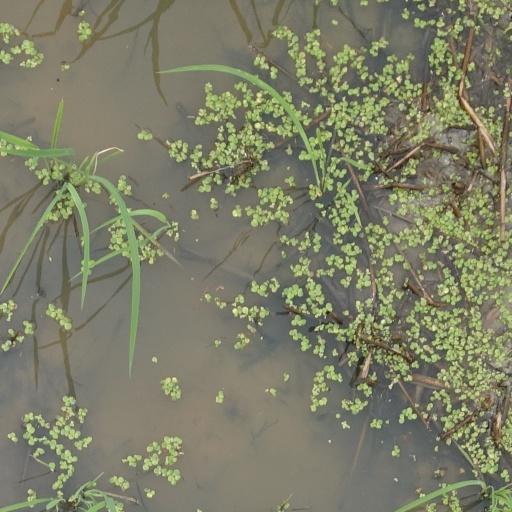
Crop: rice